QF 12-pounder 12 cwt naval gun

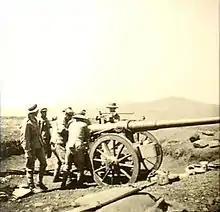

The gun was primarily a high-velocity naval gun, with its heavy recoil suiting it to static mountings, hence it was generally considered unsuitable for use as a mobile field gun. An exception was made when the British army were outgunned by the Boer artillery in South Africa and the Royal Navy was called on for help. Among other guns, 16 QF 12-pounder 12 cwt were landed from warships and were mounted on improvised field carriages designed by Captain Percy Scott RN, with solid wooden trails and utilizing small-diameter Cape wagon wheels. Their range provided valuable long-range fire support for the army throughout the war. They were known as "long twelves" to distinguish them from the BL 12-pounder 6 cwt and QF 12-pounder 8 cwt which had much shorter barrels and ranges.